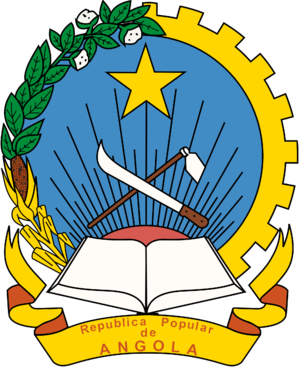
La république populaire d'Angola était le régime politique du pays éponyme, de son indépendance en 1975, jusqu'en 1992.
José Eduardo dos Santos, né à Sambizanga, Luanda, le 28 août 1942, est un homme d'État angolais, président de la République d'Angola de 1979 à 2017 et président du Mouvement populaire de libération de l'Angola de 1979 à 2018.
António Agostinho Neto Kilamba, né le 17 septembre 1922 à Kaxikane, Ícolo e Bengo, et mort le 10 septembre 1979 à Moscou, fut un homme d'État angolais, premier président de la République populaire d'Angola et président du Mouvement populaire de libération de l’Angola.